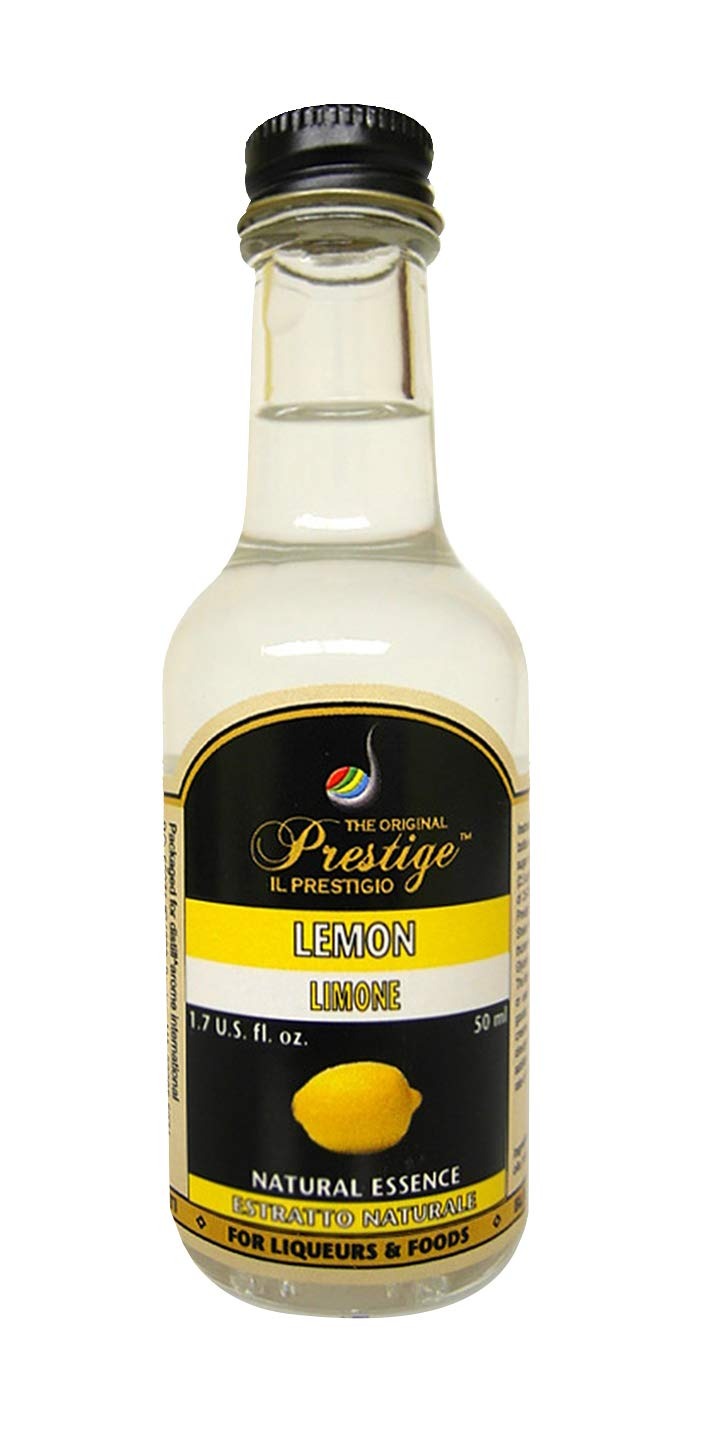
Item Name: Liquor Quik Prestige Lemon Essence 50ml
Bullet Point 1: LQ Prestige Essence
Bullet Point 2: 50ml (1.625 fl. oz.) Bottle
Bullet Point 3: DOES NOT CONTAIN ALCOHOL
Product Description: "Lemon Schnapps" 50 mL (1.625 fl. oz.) Instructions: Pour the contents of this bottle and 1/4 cup (57 g) of granulated sugar into a large pitcher; 68 U.S. fl. oz. (2 L). Fill with 59 U.S. fl. oz. (1.75 L) of 35-40% ABV neutral alcohol, vodka or Prestige Black Label Turbo X-Press. Shake well to mix thoroughly. If desired, thicken with 1.7 fl. oz. (50 mL) of Prestige Glycerine. Makes approximately 62 fl. oz. (1.85 L). The liqueur may now be consumed directly or used to flavor coffees, syrups, baked goods, confectionary or ice creams. Extract may also be added directly to food and beverages without the addition of alcohol or sugar at a dosage rate of 1-3% by volume. Ingredients: Natural extracts, essential oils, propylene glycol and color (FD&C Yellow No. 5). DOES NOT CONTAIN ALCOHOL
Value: 1.0
Unit: Count

Price: 7.68